FC Ursidos Chișinău

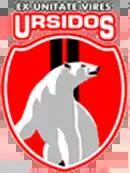

FC Ursidos Chişinău is a defunct Moldovan football club from Chişinău, Moldova. They were founded in 2010 and played for a season in the 2010–11 Moldovan "A" Division, the second division in Moldovan football.